Ila Ghose

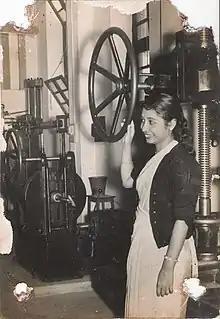
Ila Ghose in circa 1947 (née Majumdar)

Ila Majumdar was born in the Madaripur village, Faridpur district, East Bengal in 1930. She was one of six sisters and two brothers. Her father, Jatindra Kumar Majumdar, was a deputy magistrate and her mother was a housewife. From a young age her interest in engineering was recognised. The family moved to West Bengal, before moving to Calcutta in 1945. She was admitted to study at the Bengal Engineering College, where there was only one other woman in her cohort. In an interview in "The Telegraph" (India) in 2008, she said "There was only one other woman in the entire batch. The boys were shocked, but we soon became good friends. We would chat and crack jokes with them and cheer them on at cricket matches. Never did we feel uncomfortable." Her fellow female student dropped out after one year, making her the first woman to graduate from the college. She graduated in 1951.